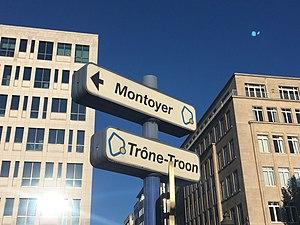
Place du Trône
Les ceintures périphériques de Bruxelles désignent les rocades – ou Ring – de l'agglomération bruxelloise, en Belgique.